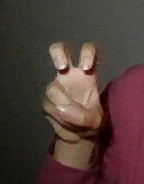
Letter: toot